Al-Azraq Treaty of 1245

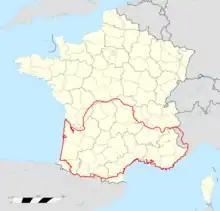
Map of the Occitan region, modern-day France

There are thirteen lines in Arabic (written in Maghribī script) that appear larger, more evenly spaced, and fainter due to oxidation of the ink.